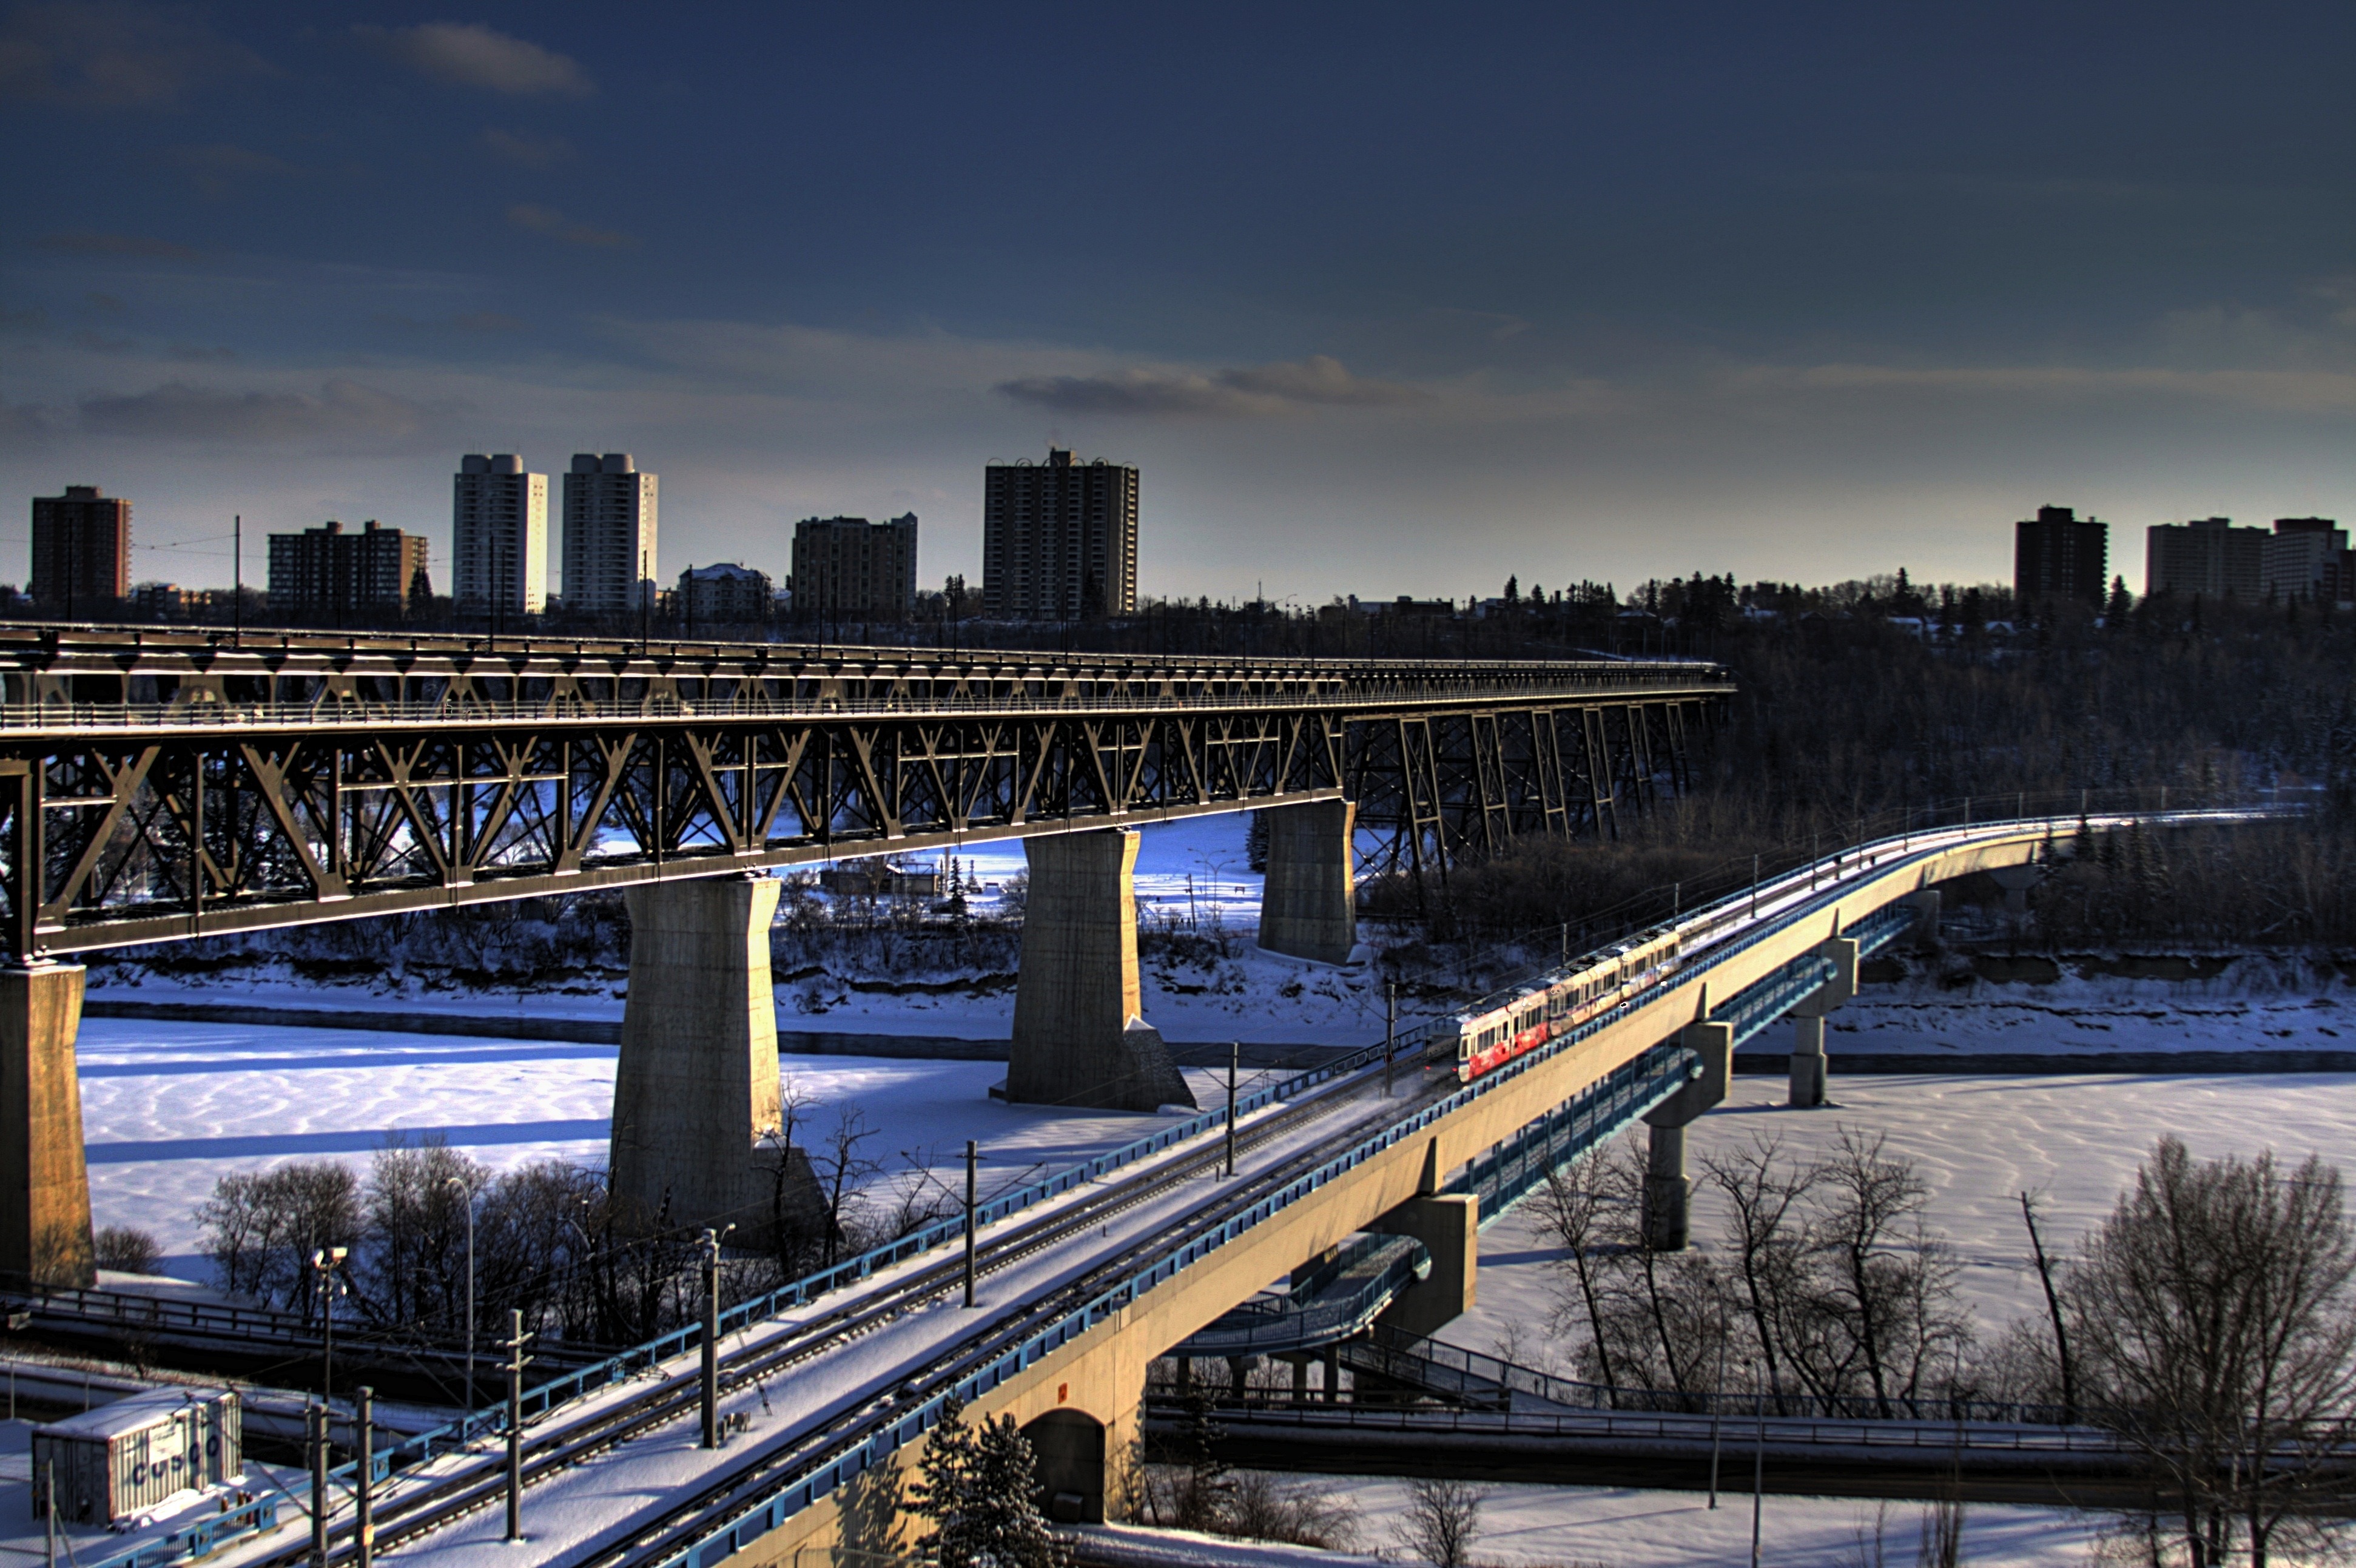
water, snow, winter, architecture, sky, bridge, skyline, highway, city, skyscraper, train, river, overpass, cityscape, downtown, dusk, transport, ice, evening, reflection, landmark, public transport, outside, clouds, skyscrapers, buildings, canada, bridges, edmonton, metropolis, urban area, human settlement, metropolitan area